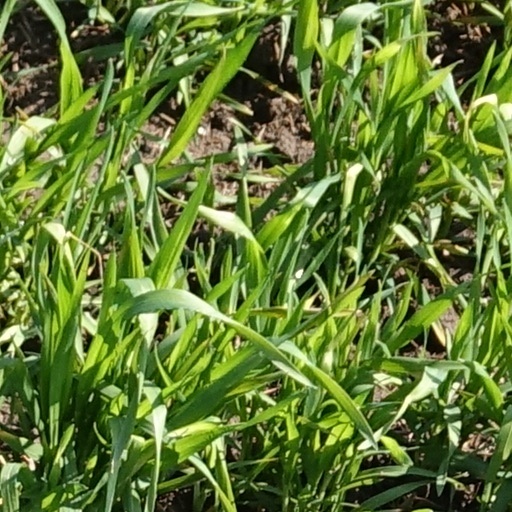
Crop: wheat